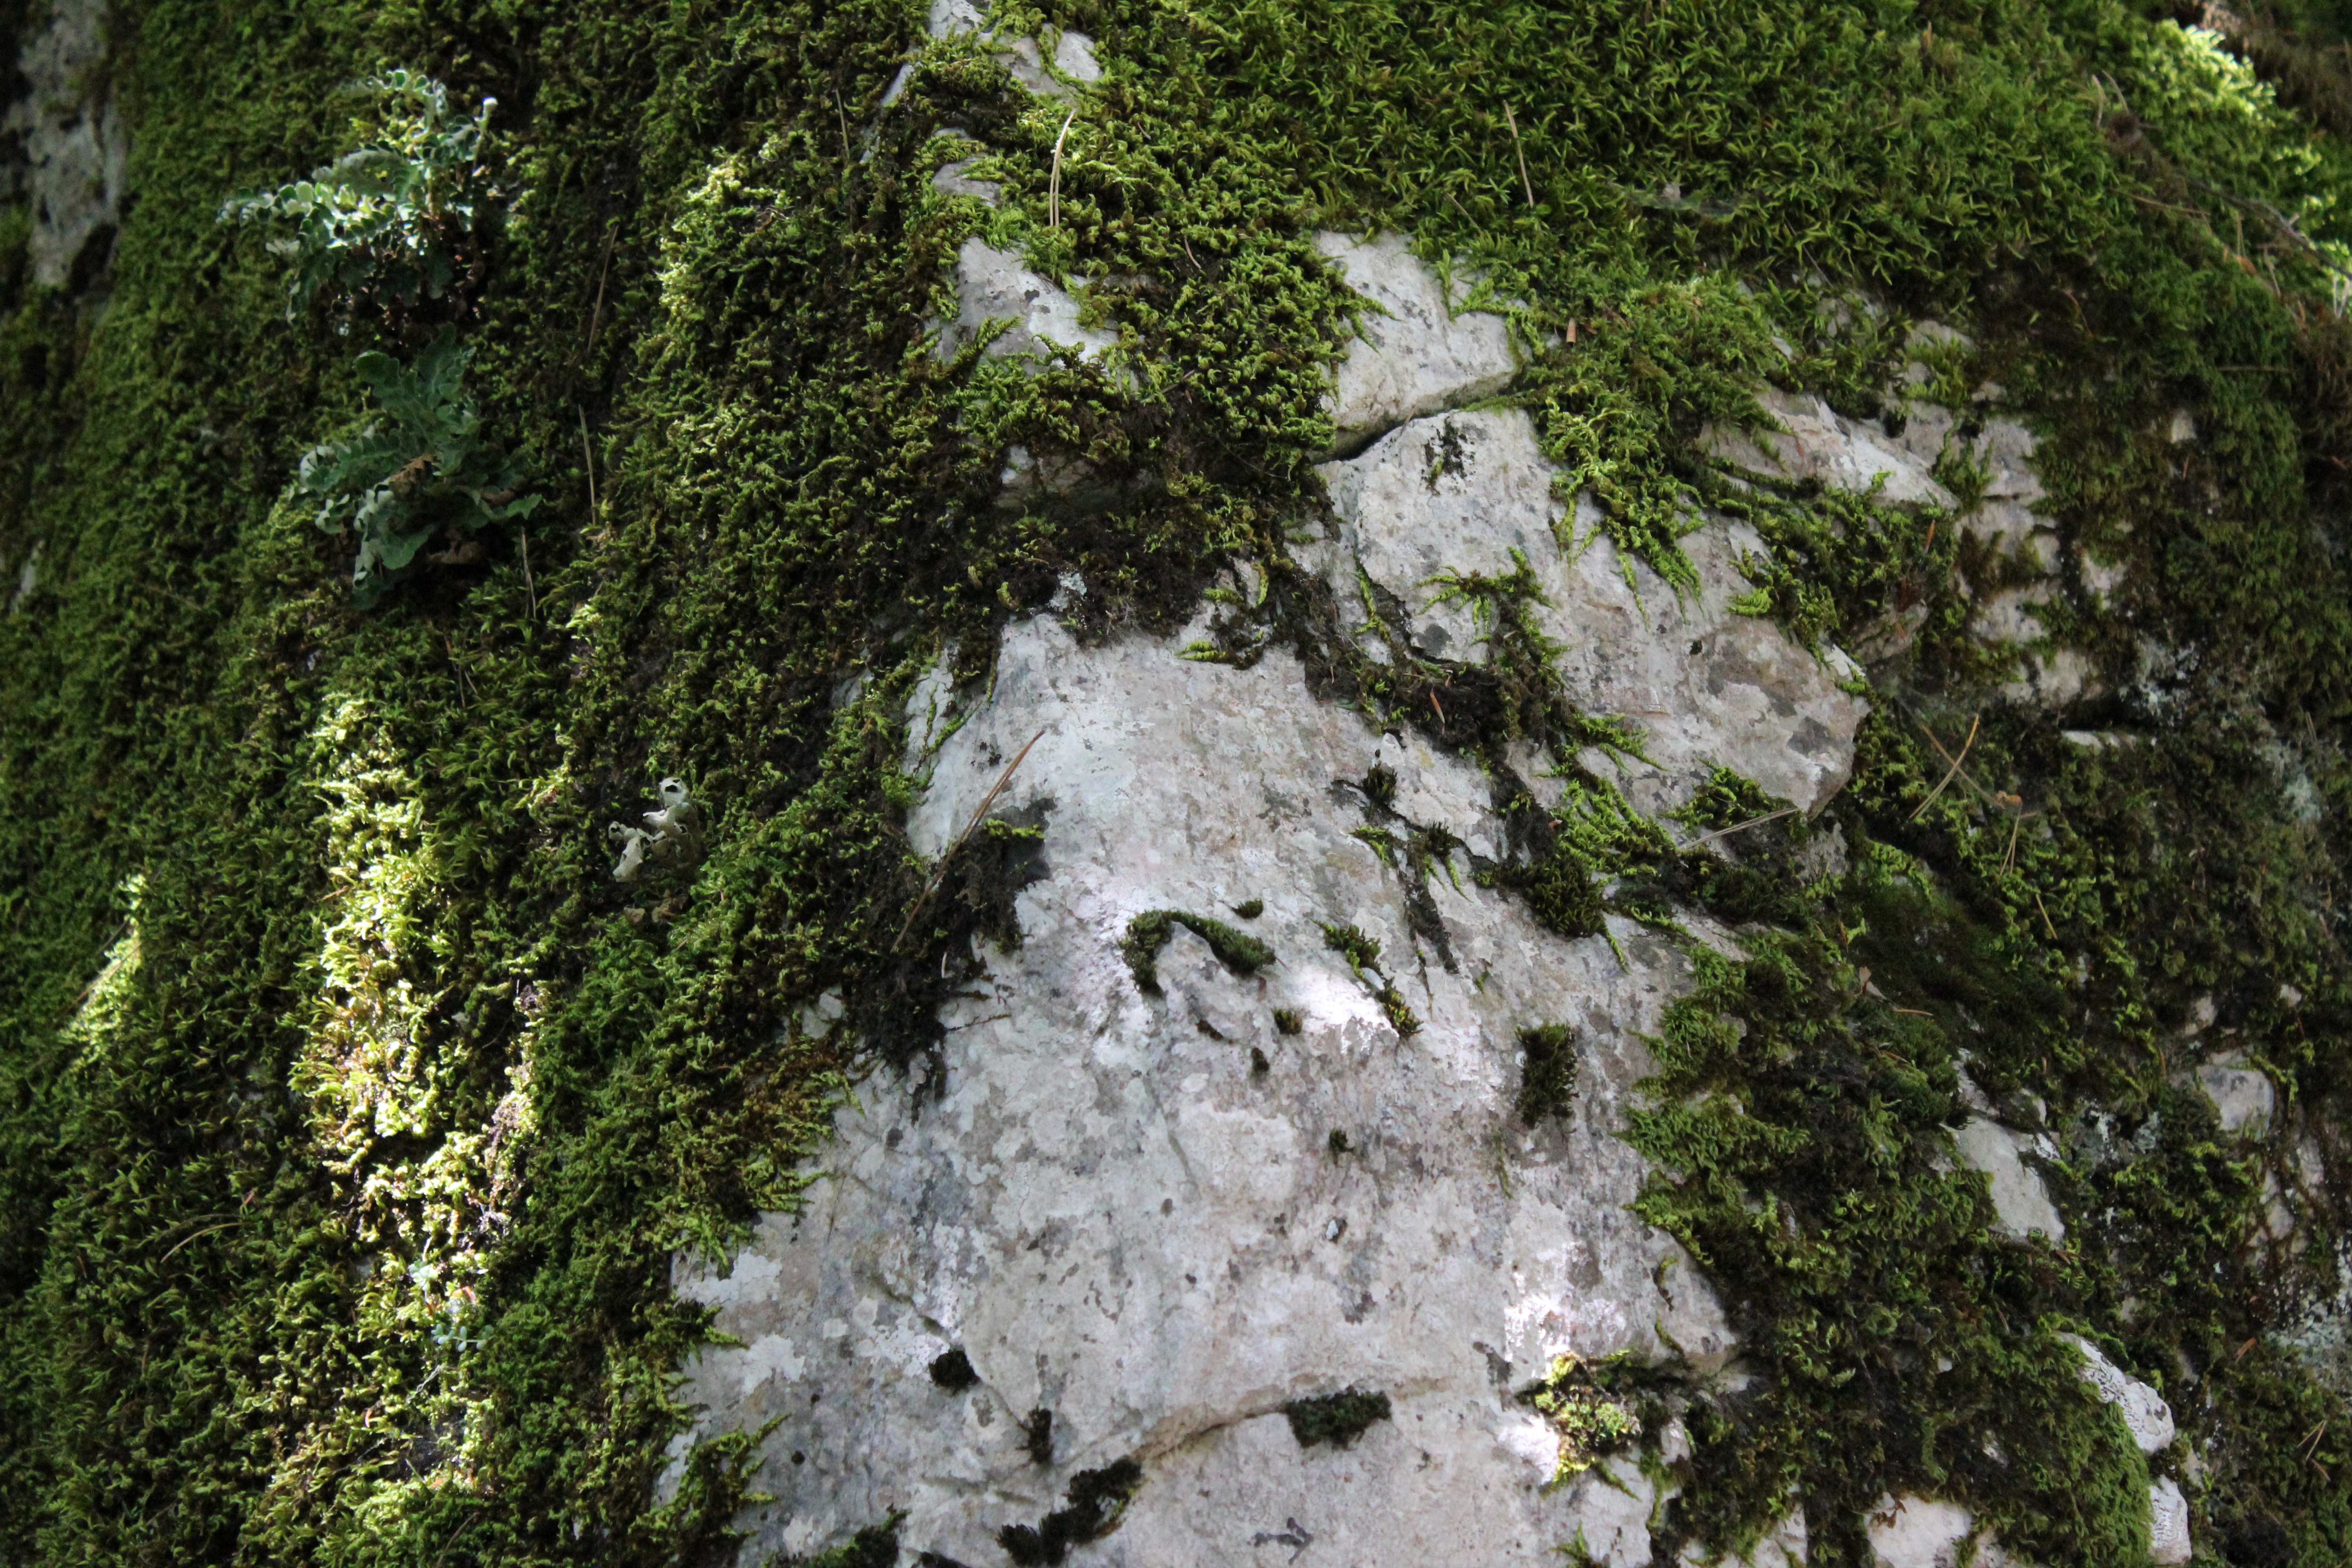
tree, nature, forest, rock, mountain, plant, flower, moss, green, terrain, water feature, woody plant, land plant